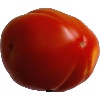
Label: Tomato 1